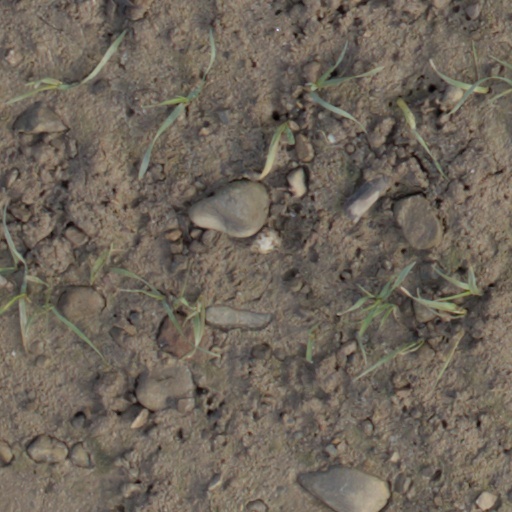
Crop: wheat